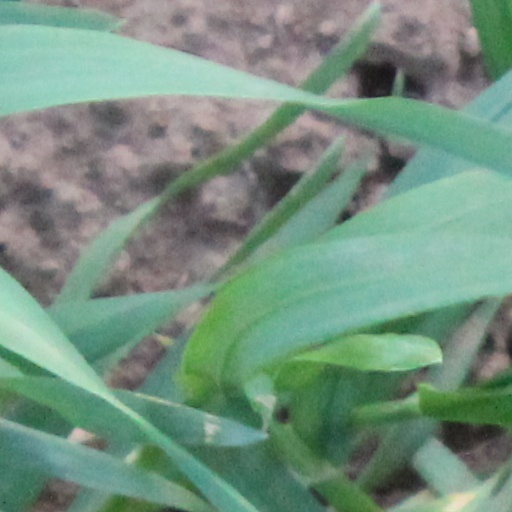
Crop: wheat